Airborne collision avoidance system

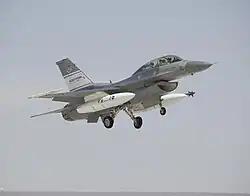
The U.S. Air Force's F-16D Ground Collision Avoidance Technology (GCAT) aircraft

An airborne collision avoidance system (ACAS, usually pronounced as "ay-kas") operates independently of ground-based equipment and air traffic control in warning pilots of the presence of other aircraft that may present a threat of collision. If the risk of collision is imminent, the system recommends a maneuver that will reduce the risk of collision. ACAS standards and recommended practices are mainly defined in annex 10, volume IV, of the Convention on International Civil Aviation. Much of the technology being applied to both military and general aviation today has been undergoing development by NASA and other partners since the 1980s.